FC Montana

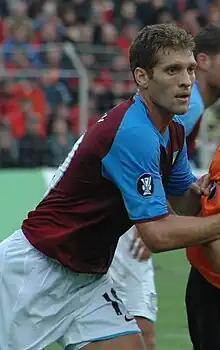
Stiliyan Petrov was raised in Montana's youth academy

PFC Montana was founded in 1921 under the name SC Hristo Mihaylov, after a merger of a few sports clubs from the city. Until 1946, the most popular team was Botev 22. After 1944, many reforms in the club occurred.